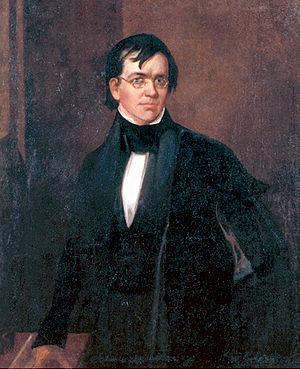
Cette page recense les sénateurs américains de l’État du Kentucky. Les sénateurs du Kentucky appartiennent aux classes 2 et 3. Le Kentucky est actuellement représenté au Sénat américain par les républicains Mitch McConnell et Rand Paul.